Vainglory (video game)

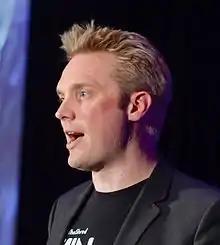
Segerstrale presents on "Vainglory" at the 2016 Game Developers Conference.

In February 2012, game developer veterans from Rockstar, Riot, Blizzard, and Insomniac founded Super Evil Megacorp in San Mateo, California to make a multiplayer online battle arena (MOBA) game for tablet devices, and thus began development on their first game, "Vainglory". Apple chose the game to demonstrate the graphics capabilities of their iPhone 6 and Metal graphics API at the iPhone 6's announcement event. The game was soft-launched for six months prior to this September 2014 event, and was released on November 16, 2014.